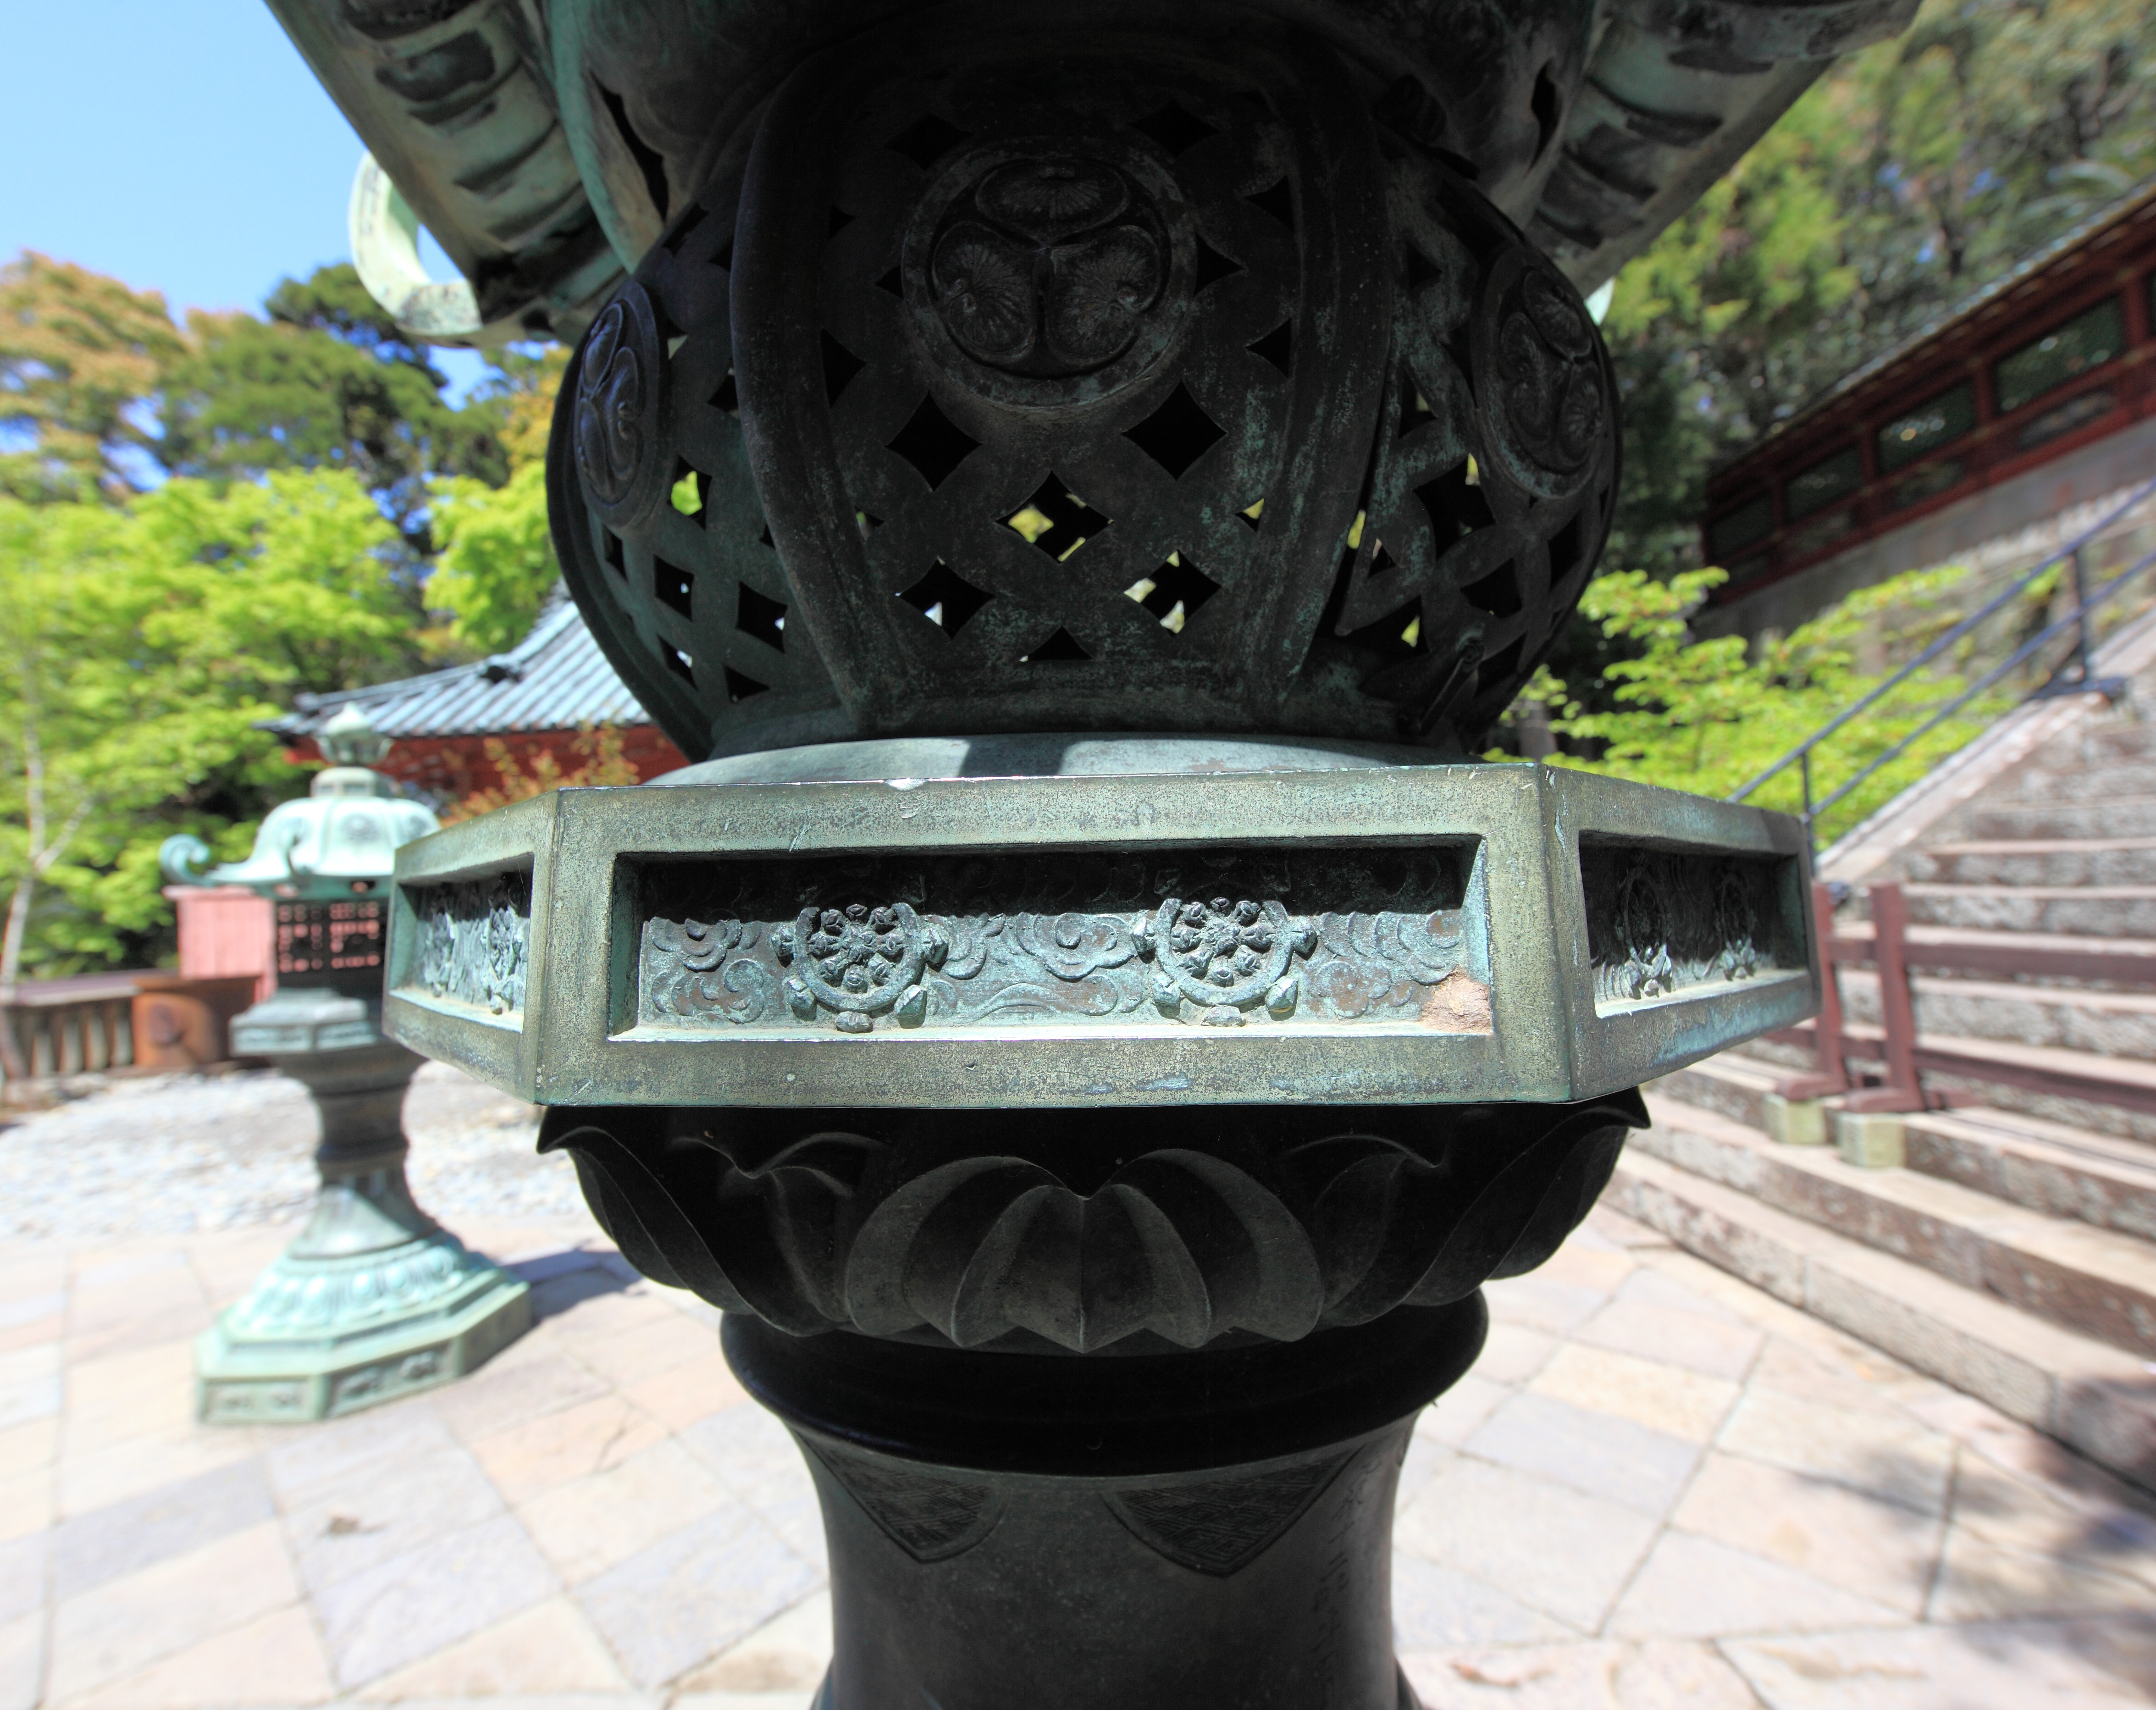
wheel, high, vehicle, tire, bumper, shrine, 5d, hires, markii, hi, res, resolution, shizuoka, kunohzantoushouguu, gardenlantern, automotive exterior, automotive tire